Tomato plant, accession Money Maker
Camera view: vertical (180 deg); turntable rotation: 330 degrees
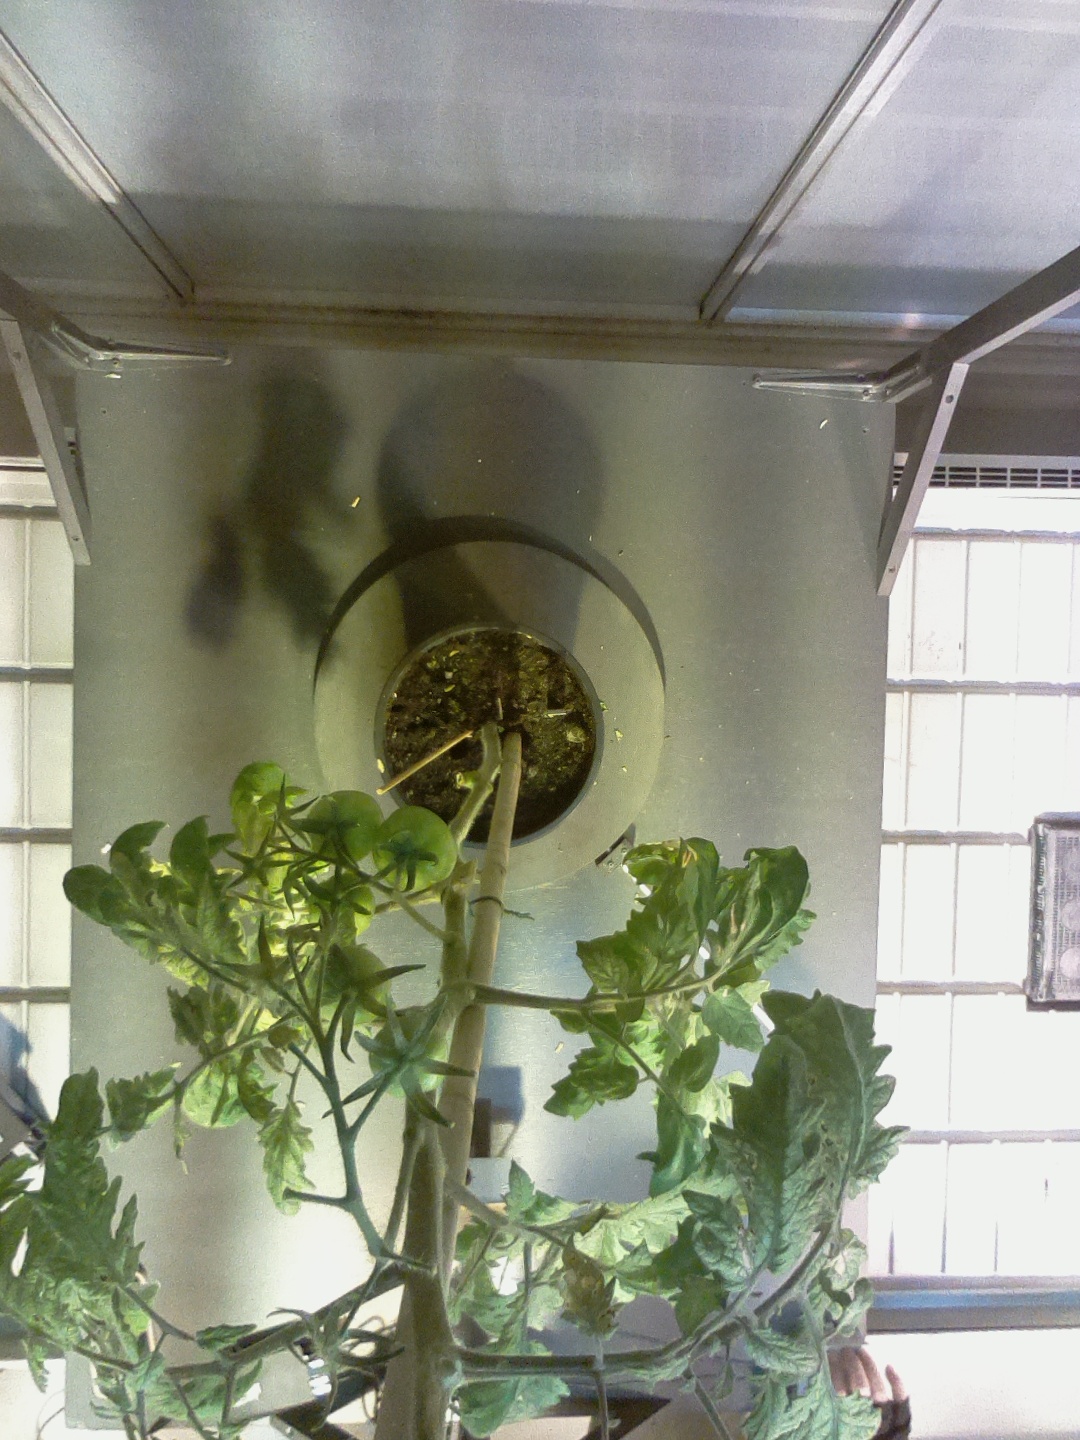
BBCH growth stage 78: 80% -90% of final fruit size